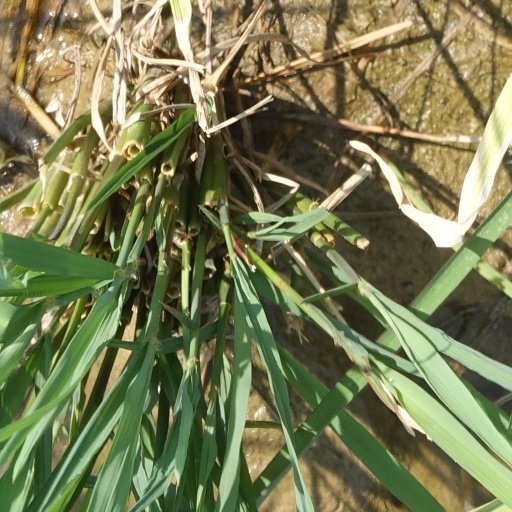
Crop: rice